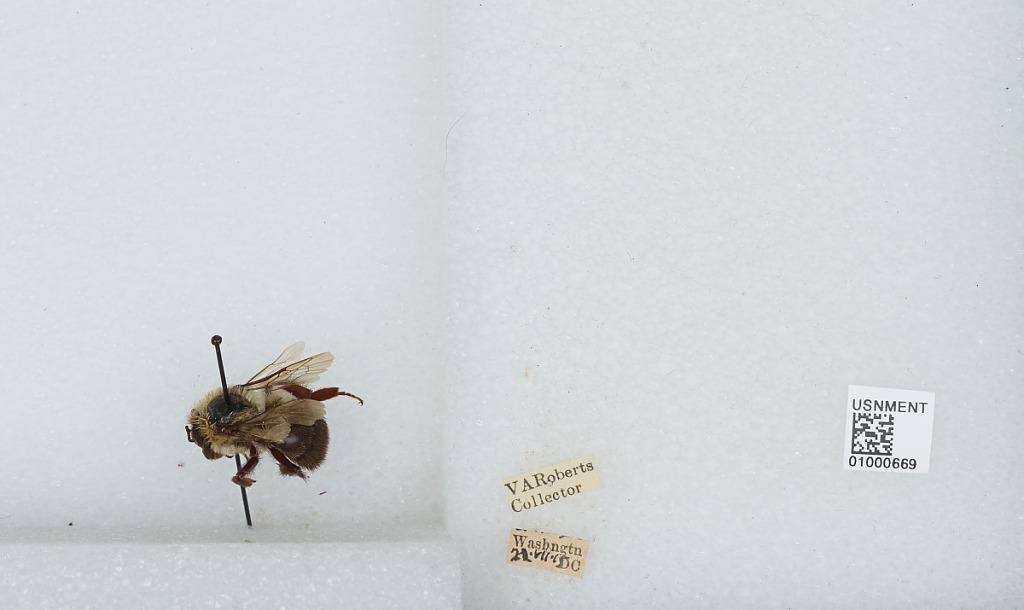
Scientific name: Bombus (Pyrobombus) impatiens Cresson
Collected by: V. Roberts
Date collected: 1915-7-22
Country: United States
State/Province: District of Columbia
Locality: Washington
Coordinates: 38.9047, -77.0164